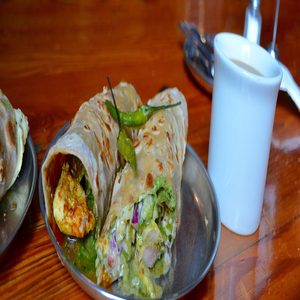
Dish: kathiroll